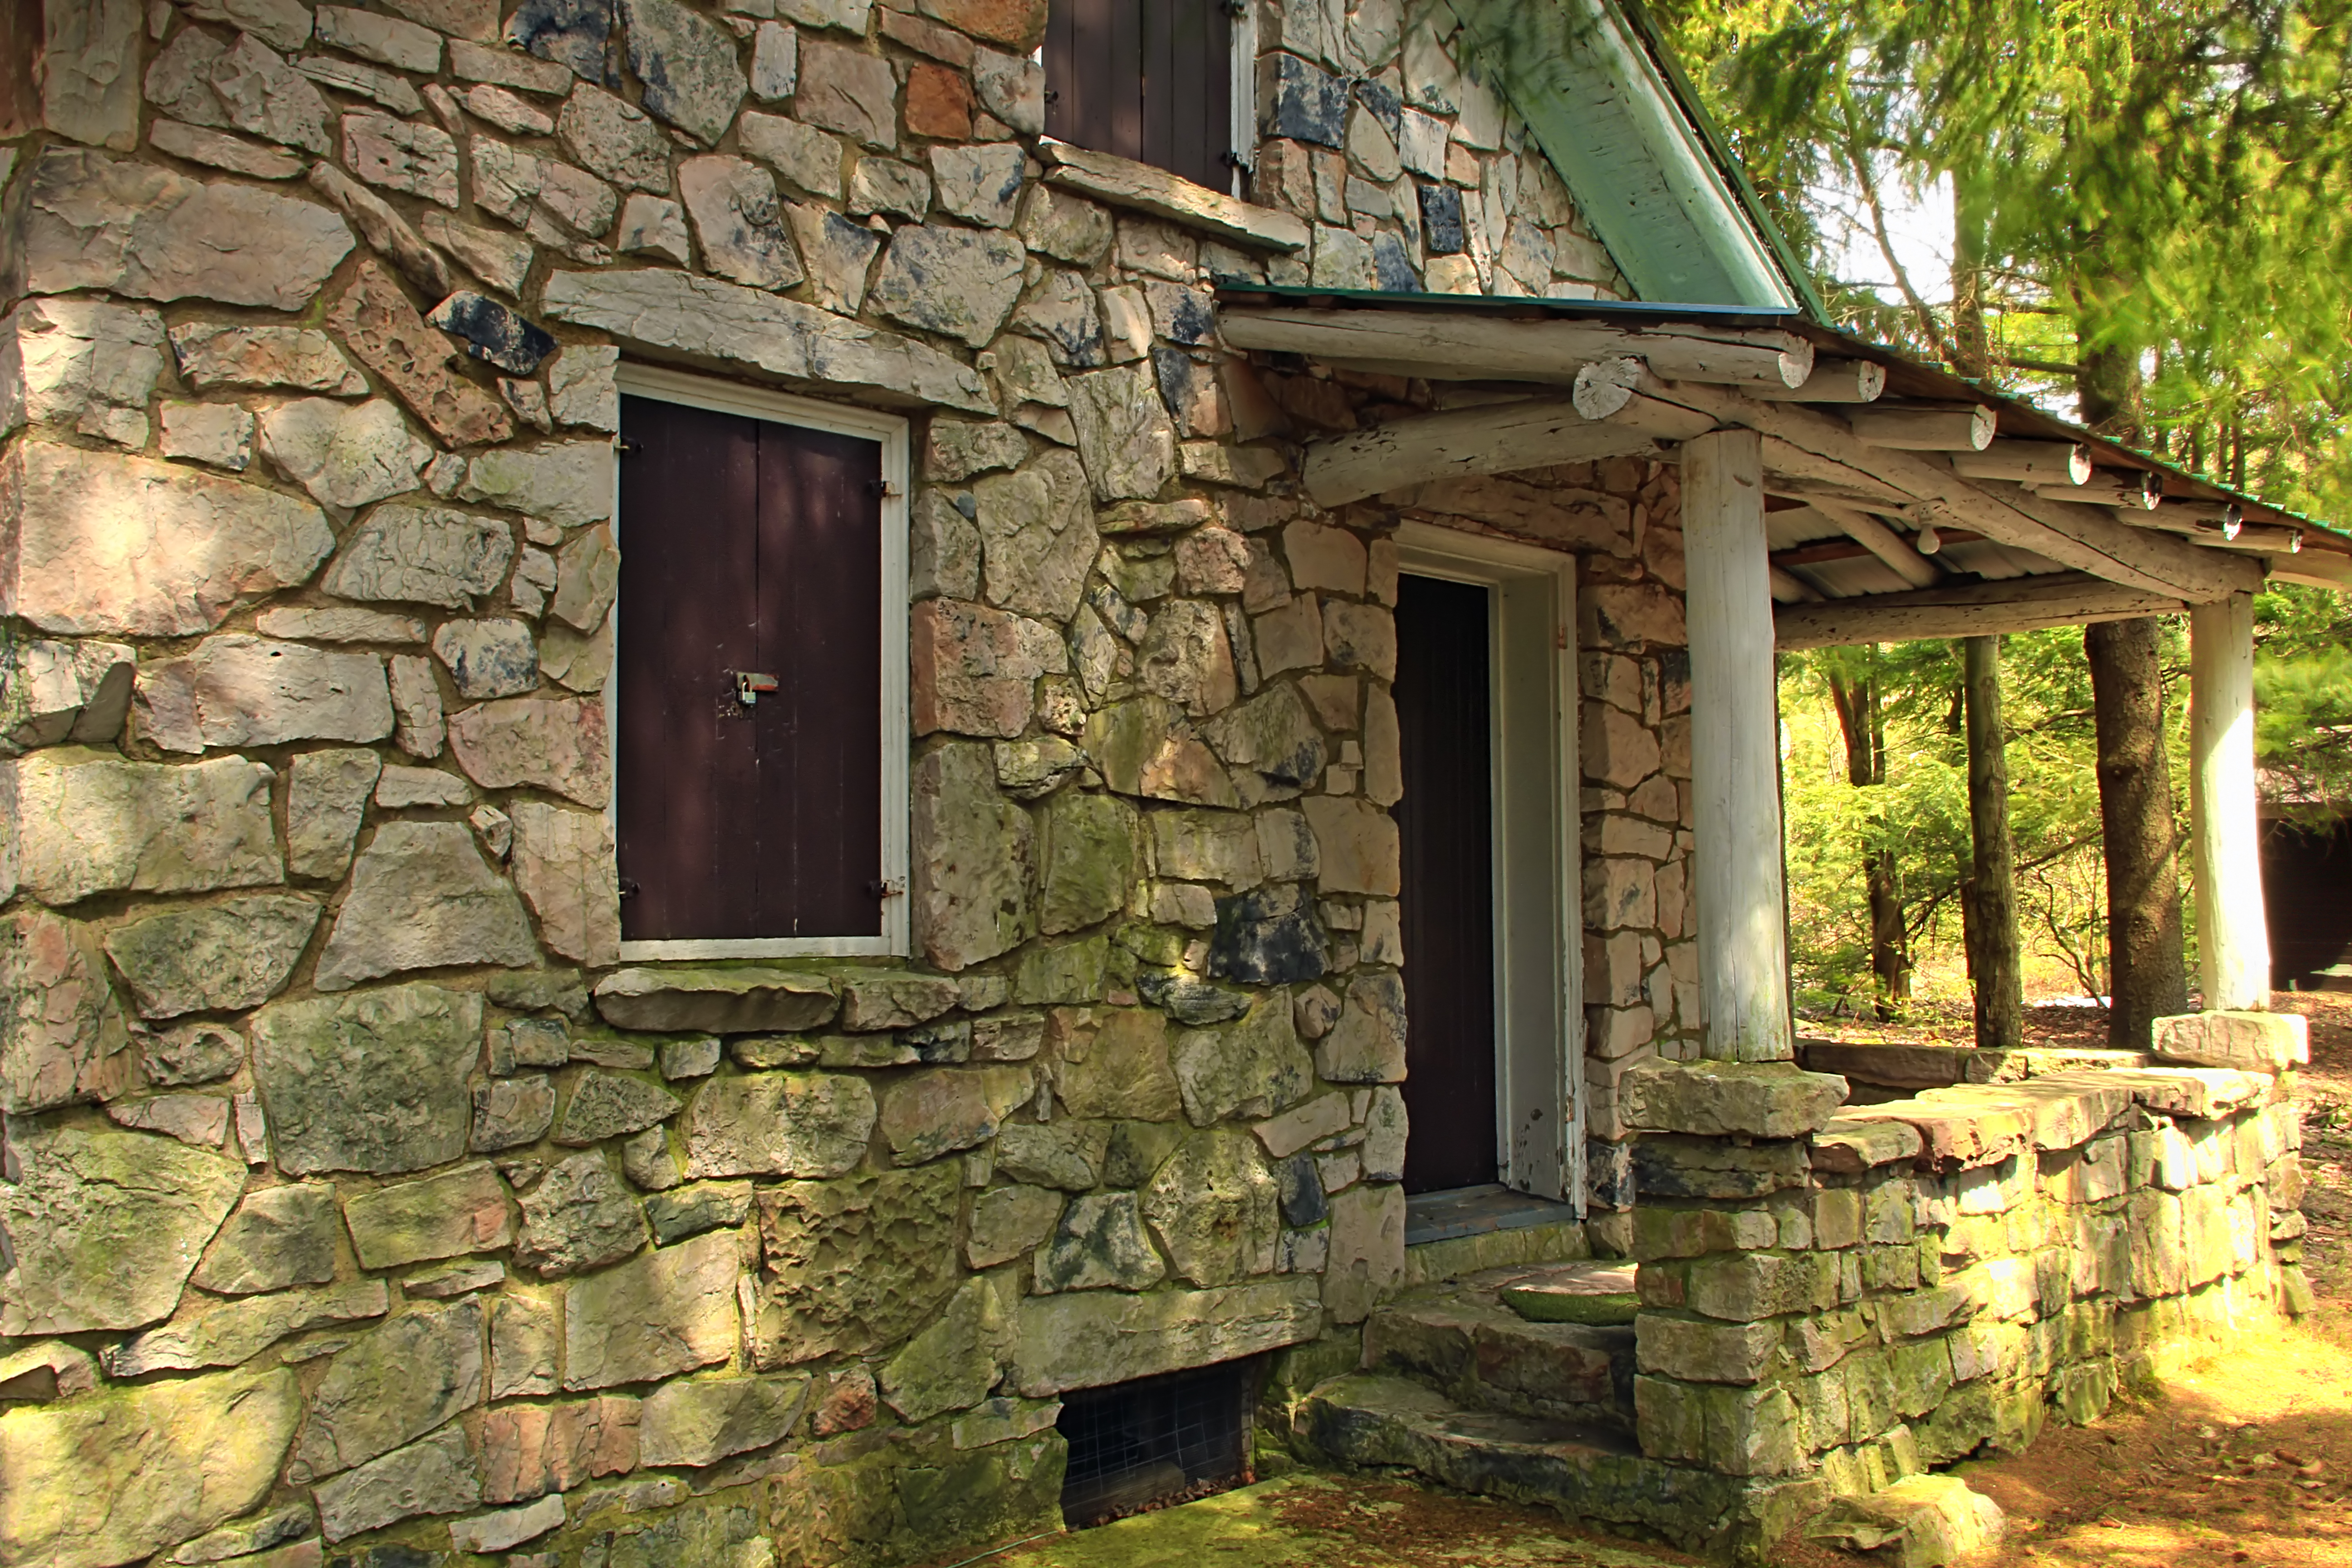
hiking, mansion, house, home, wall, village, spring, cabin, cottage, trees, creativecommons, ruins, clintoncounty, pennsylvania, norwayspruces, stonecabin, baldeaglestateforest, pennyhill, mountriansares, riansaresmountain, mtriansares, estate, log cabin, ancient history, outdoor structure